1917 Pittsburgh Panthers football team

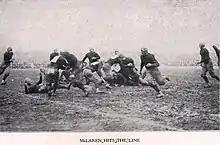
1917 Pitt fullback George McLaren up the middle

On September 9, 1917 "The Gazette Times" noted: "The University of Pittsburgh football squad headed by Coach Glenn S. Warner and Captain Cliff Carlson, will leave tomorrow for Camp Hamilton, Windber, and the following day the first practice of the 1917 season will be held in the mountain retreat. The season promises to be an unusual one in many ways. Andy Hastings, Jimmy DeHart and Jim Morrow are now encamped at Allentown, PA, with the Pitt Base Hospital Unit. Of the great backfield quartet, only George McLaren remains, he escaping the draft on account of being under 21 years of age. Of the 33 men who formed the 1916 varsity squad only 11 men will be available."